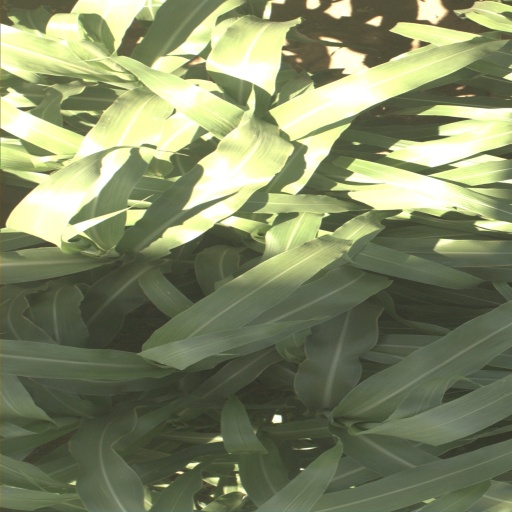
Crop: sorghum